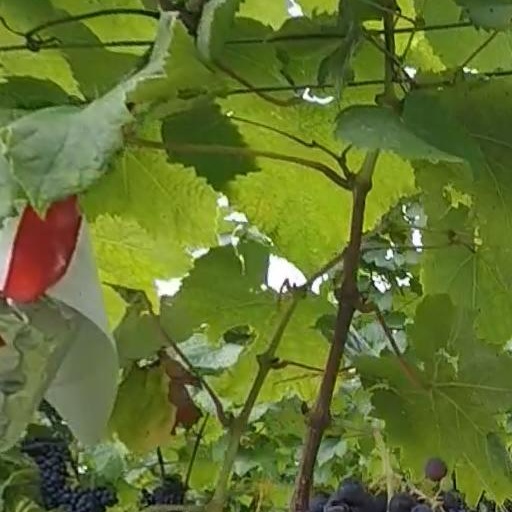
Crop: grape